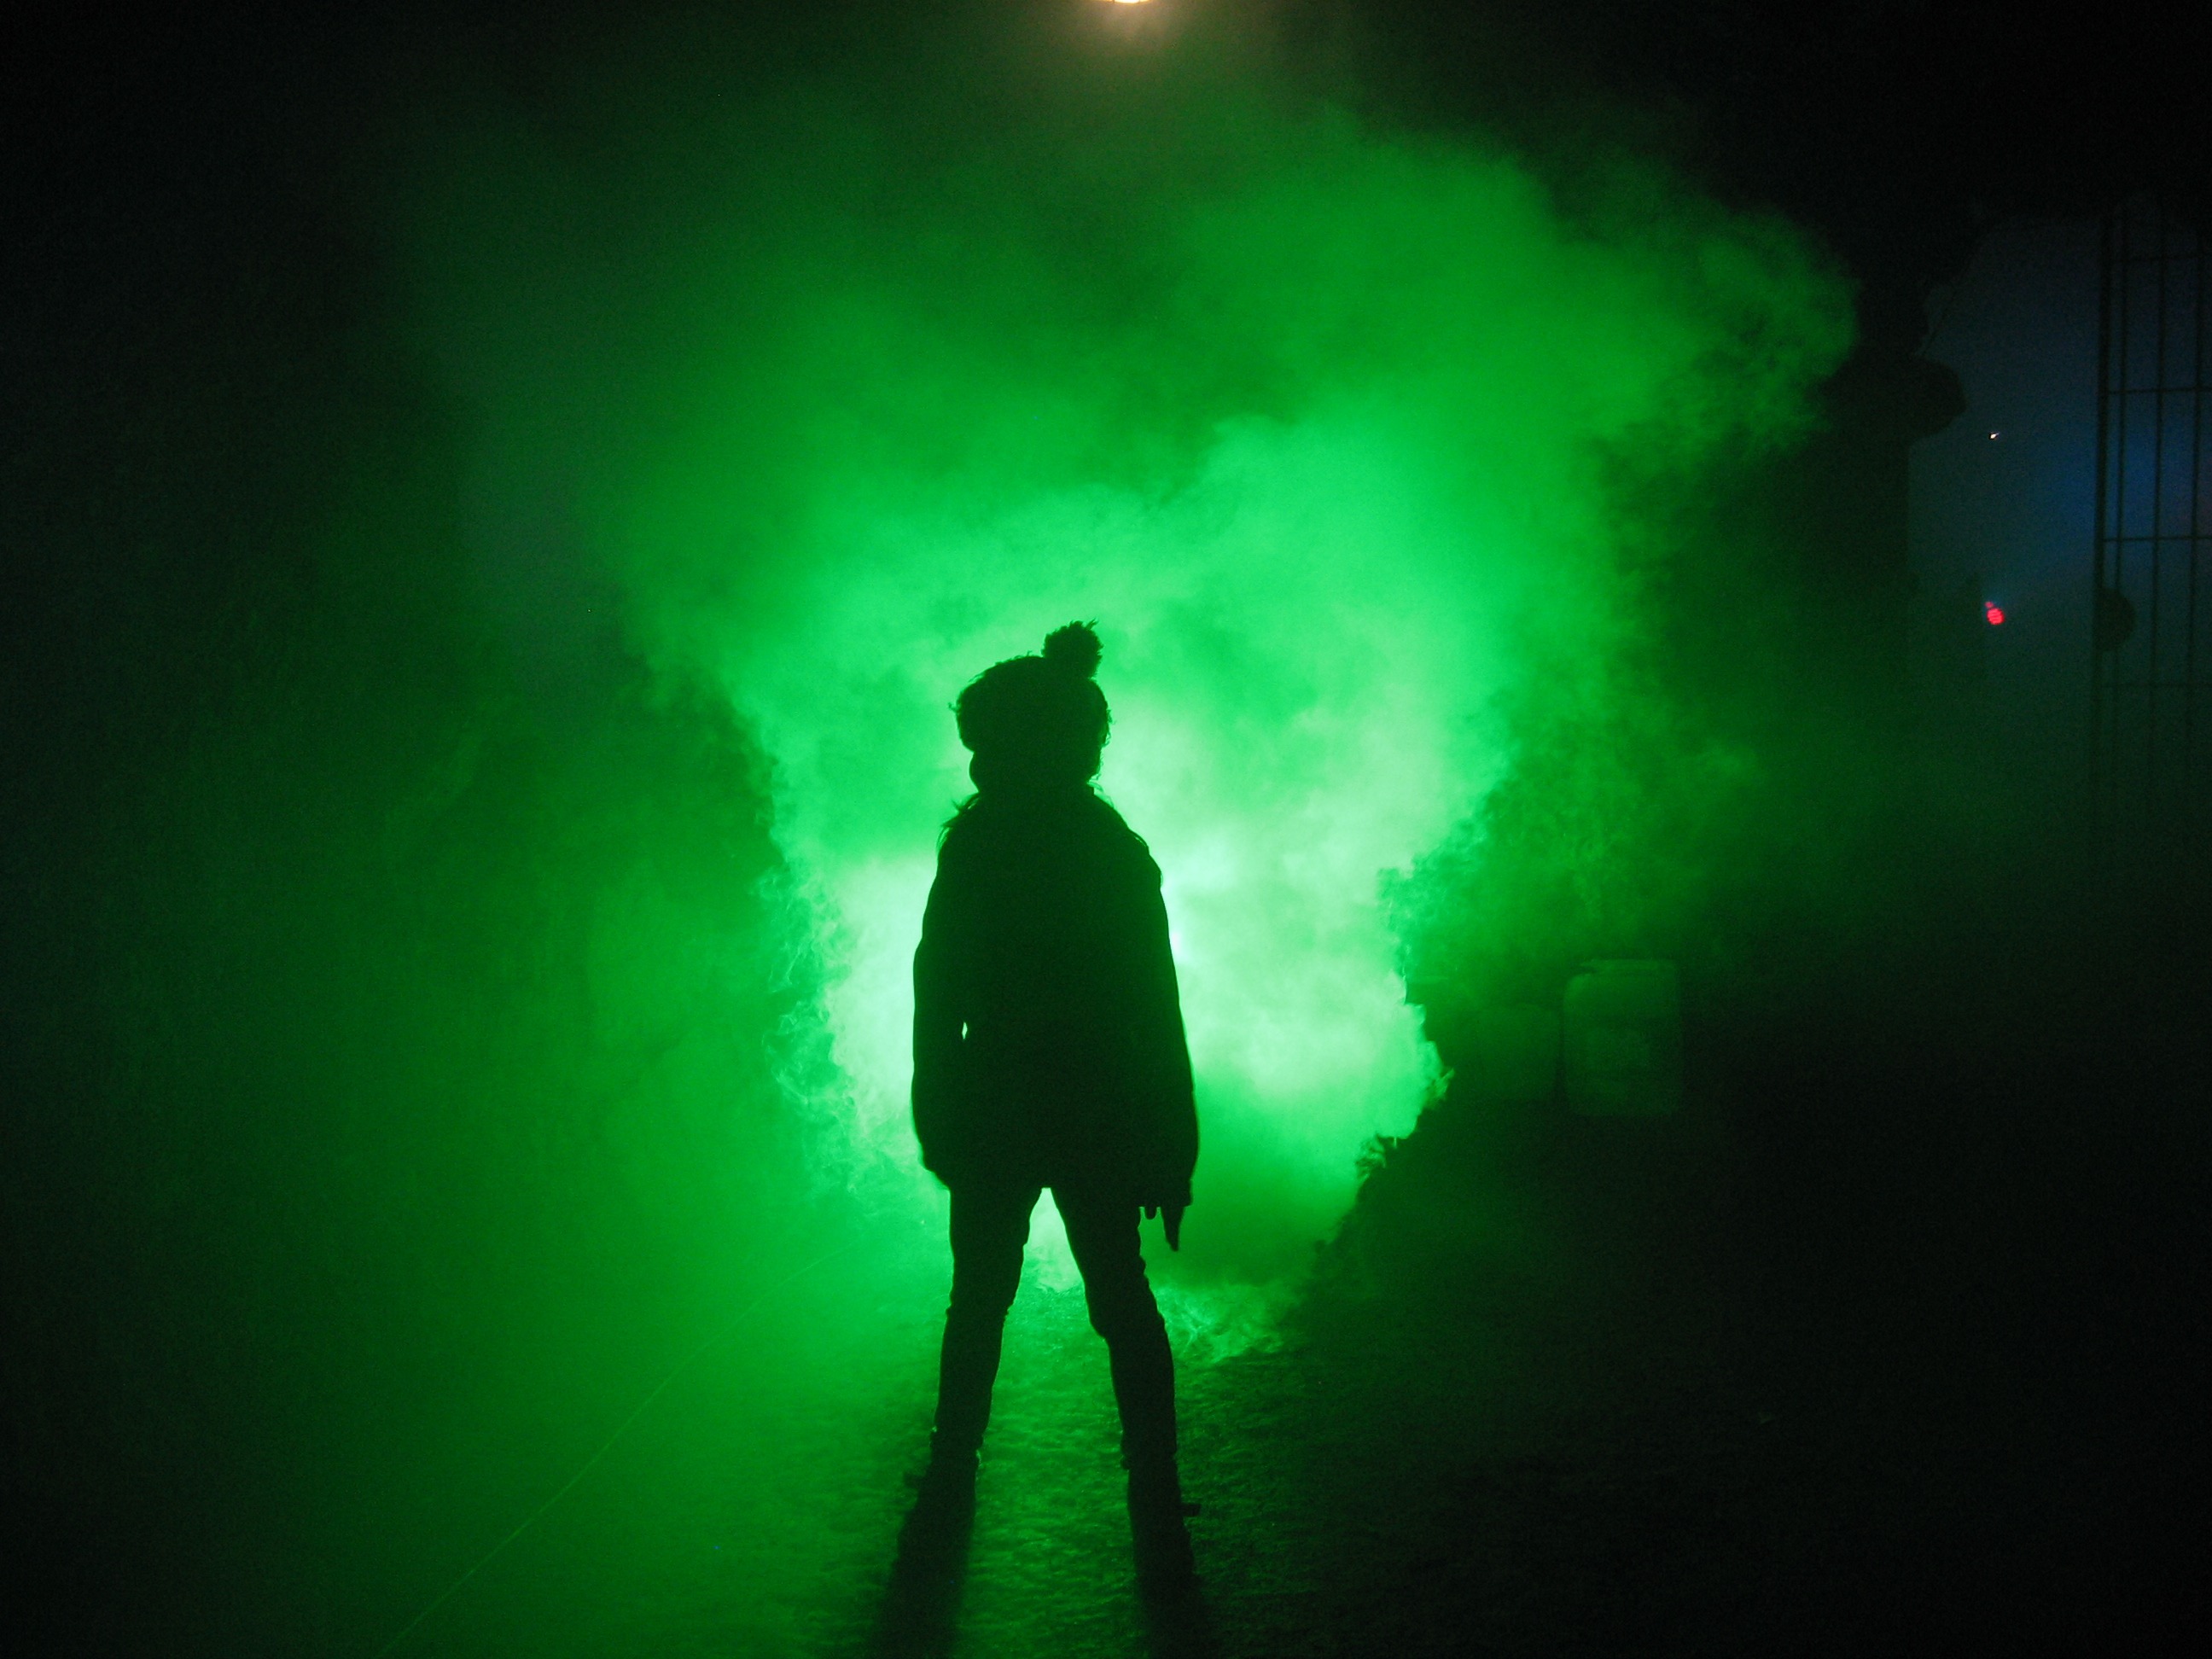
light, girl, sunlight, smoke, green, darkness, weird, aliens, alie, special effects, winter light, palm garden